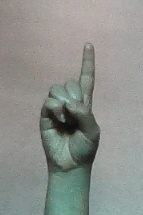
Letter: bb